Samuel Neilson

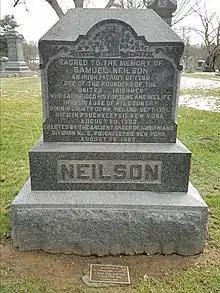
Neilson's grave at Poughkeepsie Rural Cemetery, erected by the local Ancient Order of Hibernians in 1905

Neilson was indicted for high treason and held in Kilmainham Jail with other "state prisoners" for the duration of the doomed rebellion outside. After the execution of John and Henry Sheares, Neilson and the remaining prisoners agreed to provide the authorities with details of the organisation of the United Irishmen and plans for the rebellion in exchange for a sentence of exile.